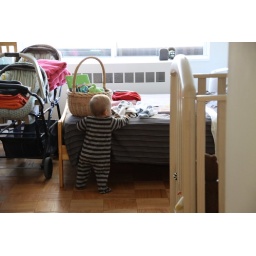
Cormac checks out some clothes on the bed in his room